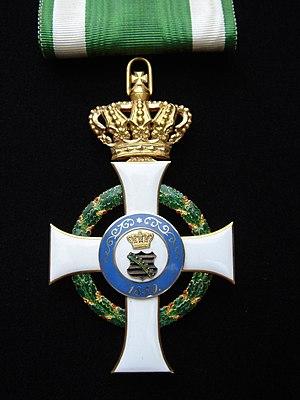
ORDRE d'ALBERT LE VALEUREUX - Fondé par le Roi Frédéric-Auguste II le 31 décembre 1850. Supplément des statuts le 9 décembre 1870, en 1883 et en 1890 (verso).